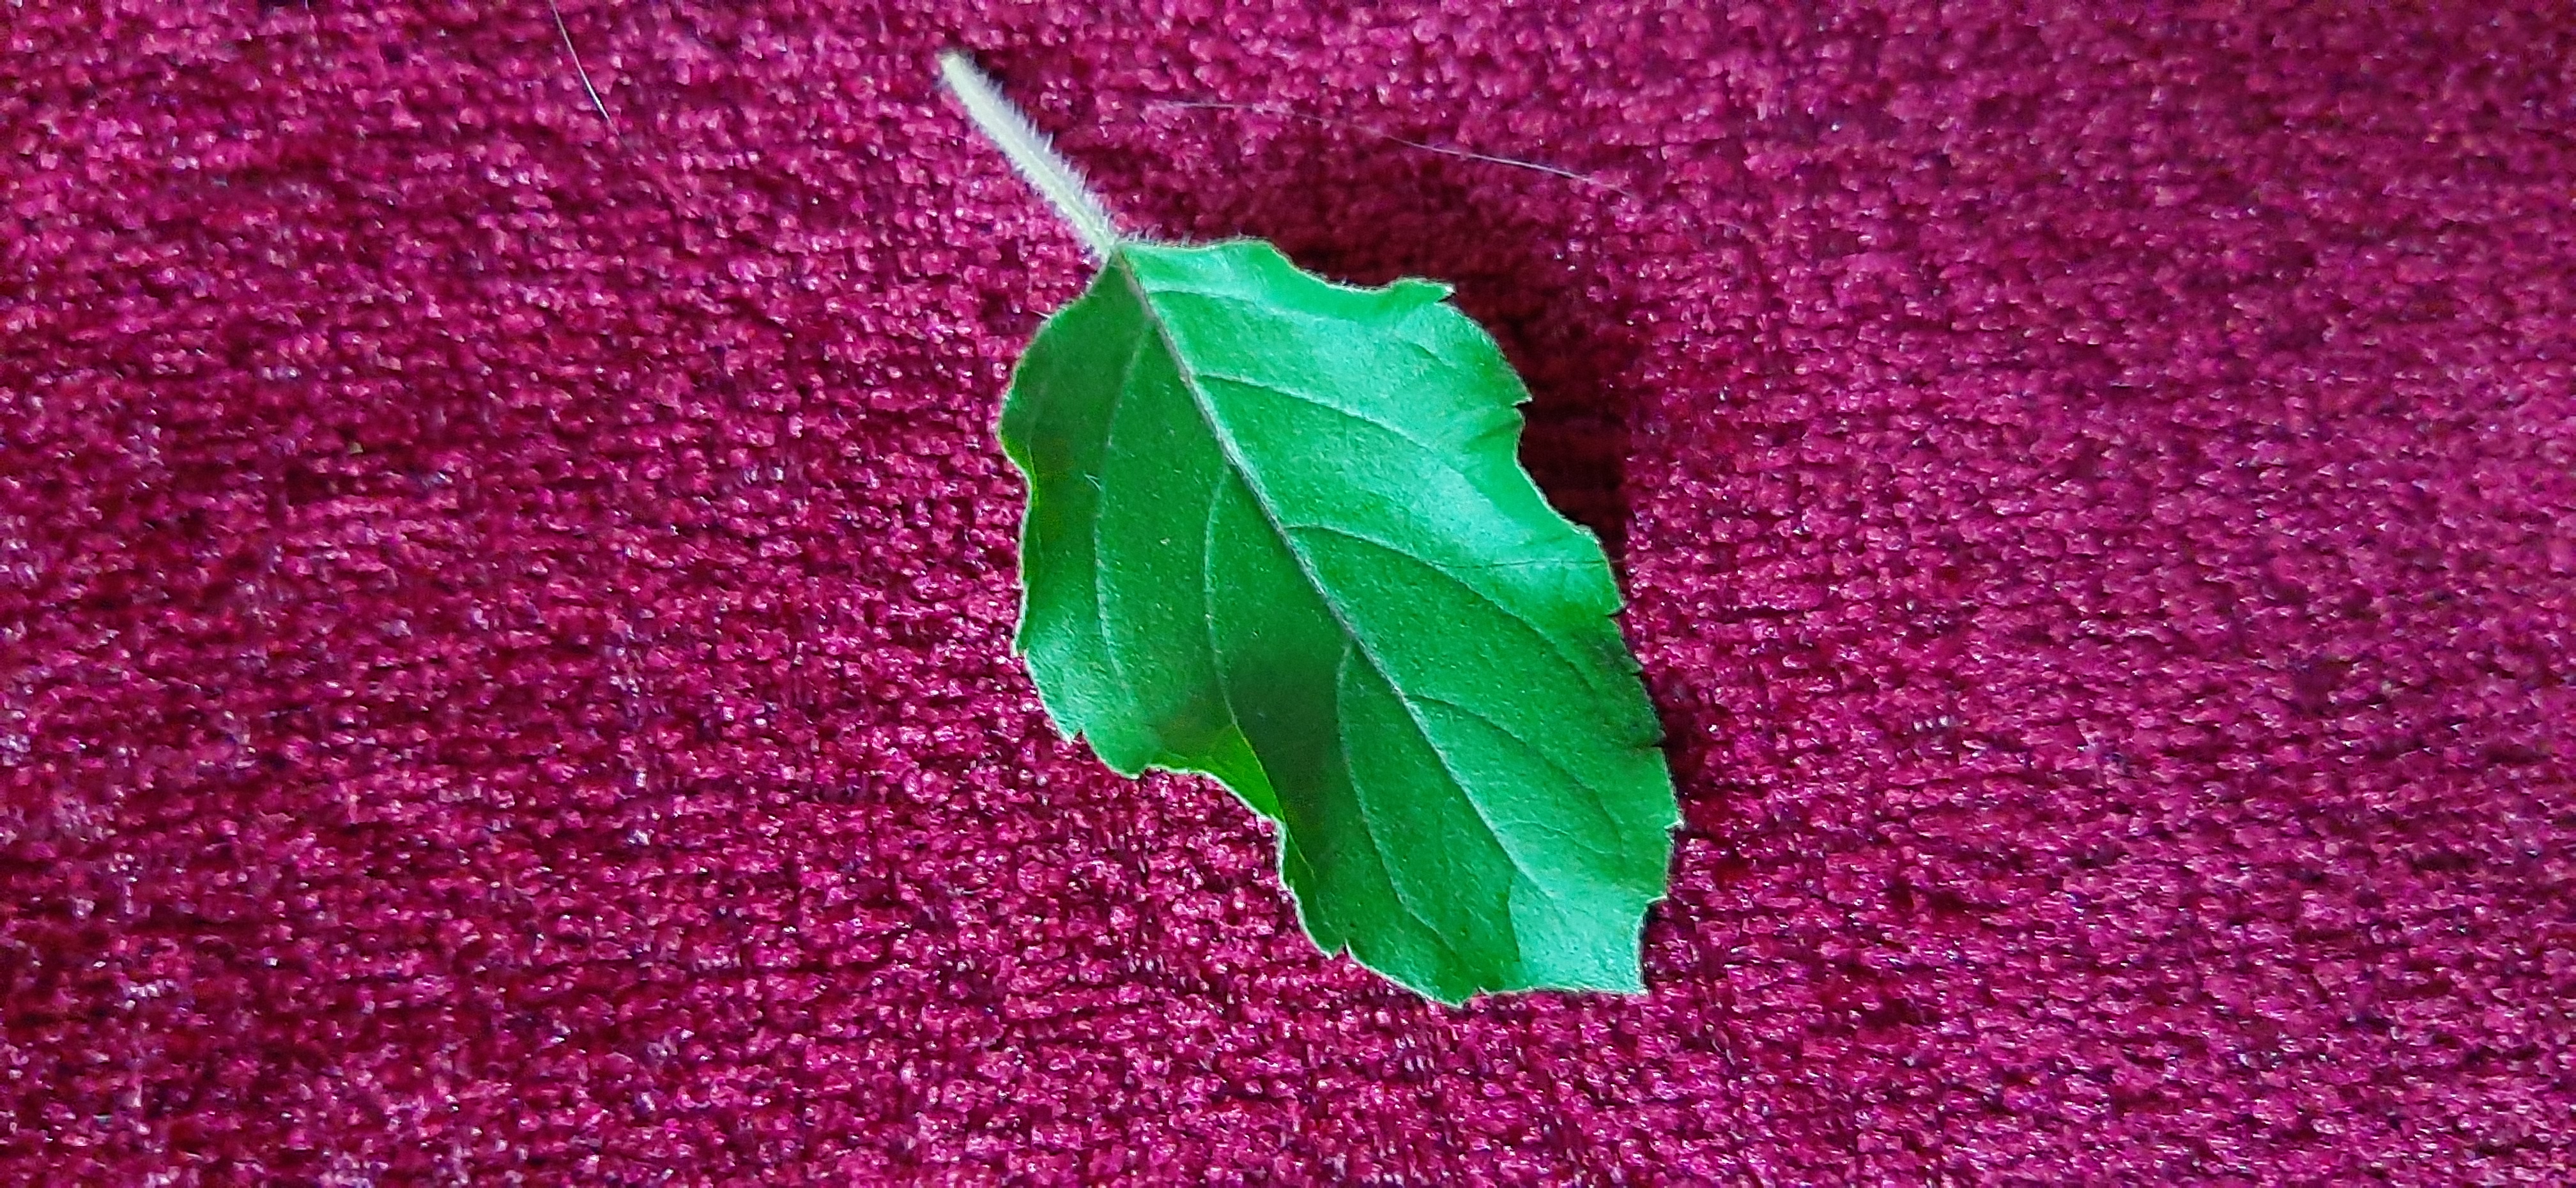
Plant: Tulsi